Sky position (RA, Dec in degrees): 197.063, 9.083
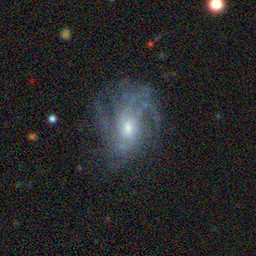
Galaxy morphology: Unbarred Loose Spiral Galaxies